Walter Edwards (director)

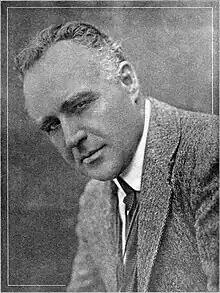
Walter Edwards (1917)

Walter Edwards (January 8, 1870 – April 12, 1920), was an American director, screenwriter and actor. He directed 46 films during his career.